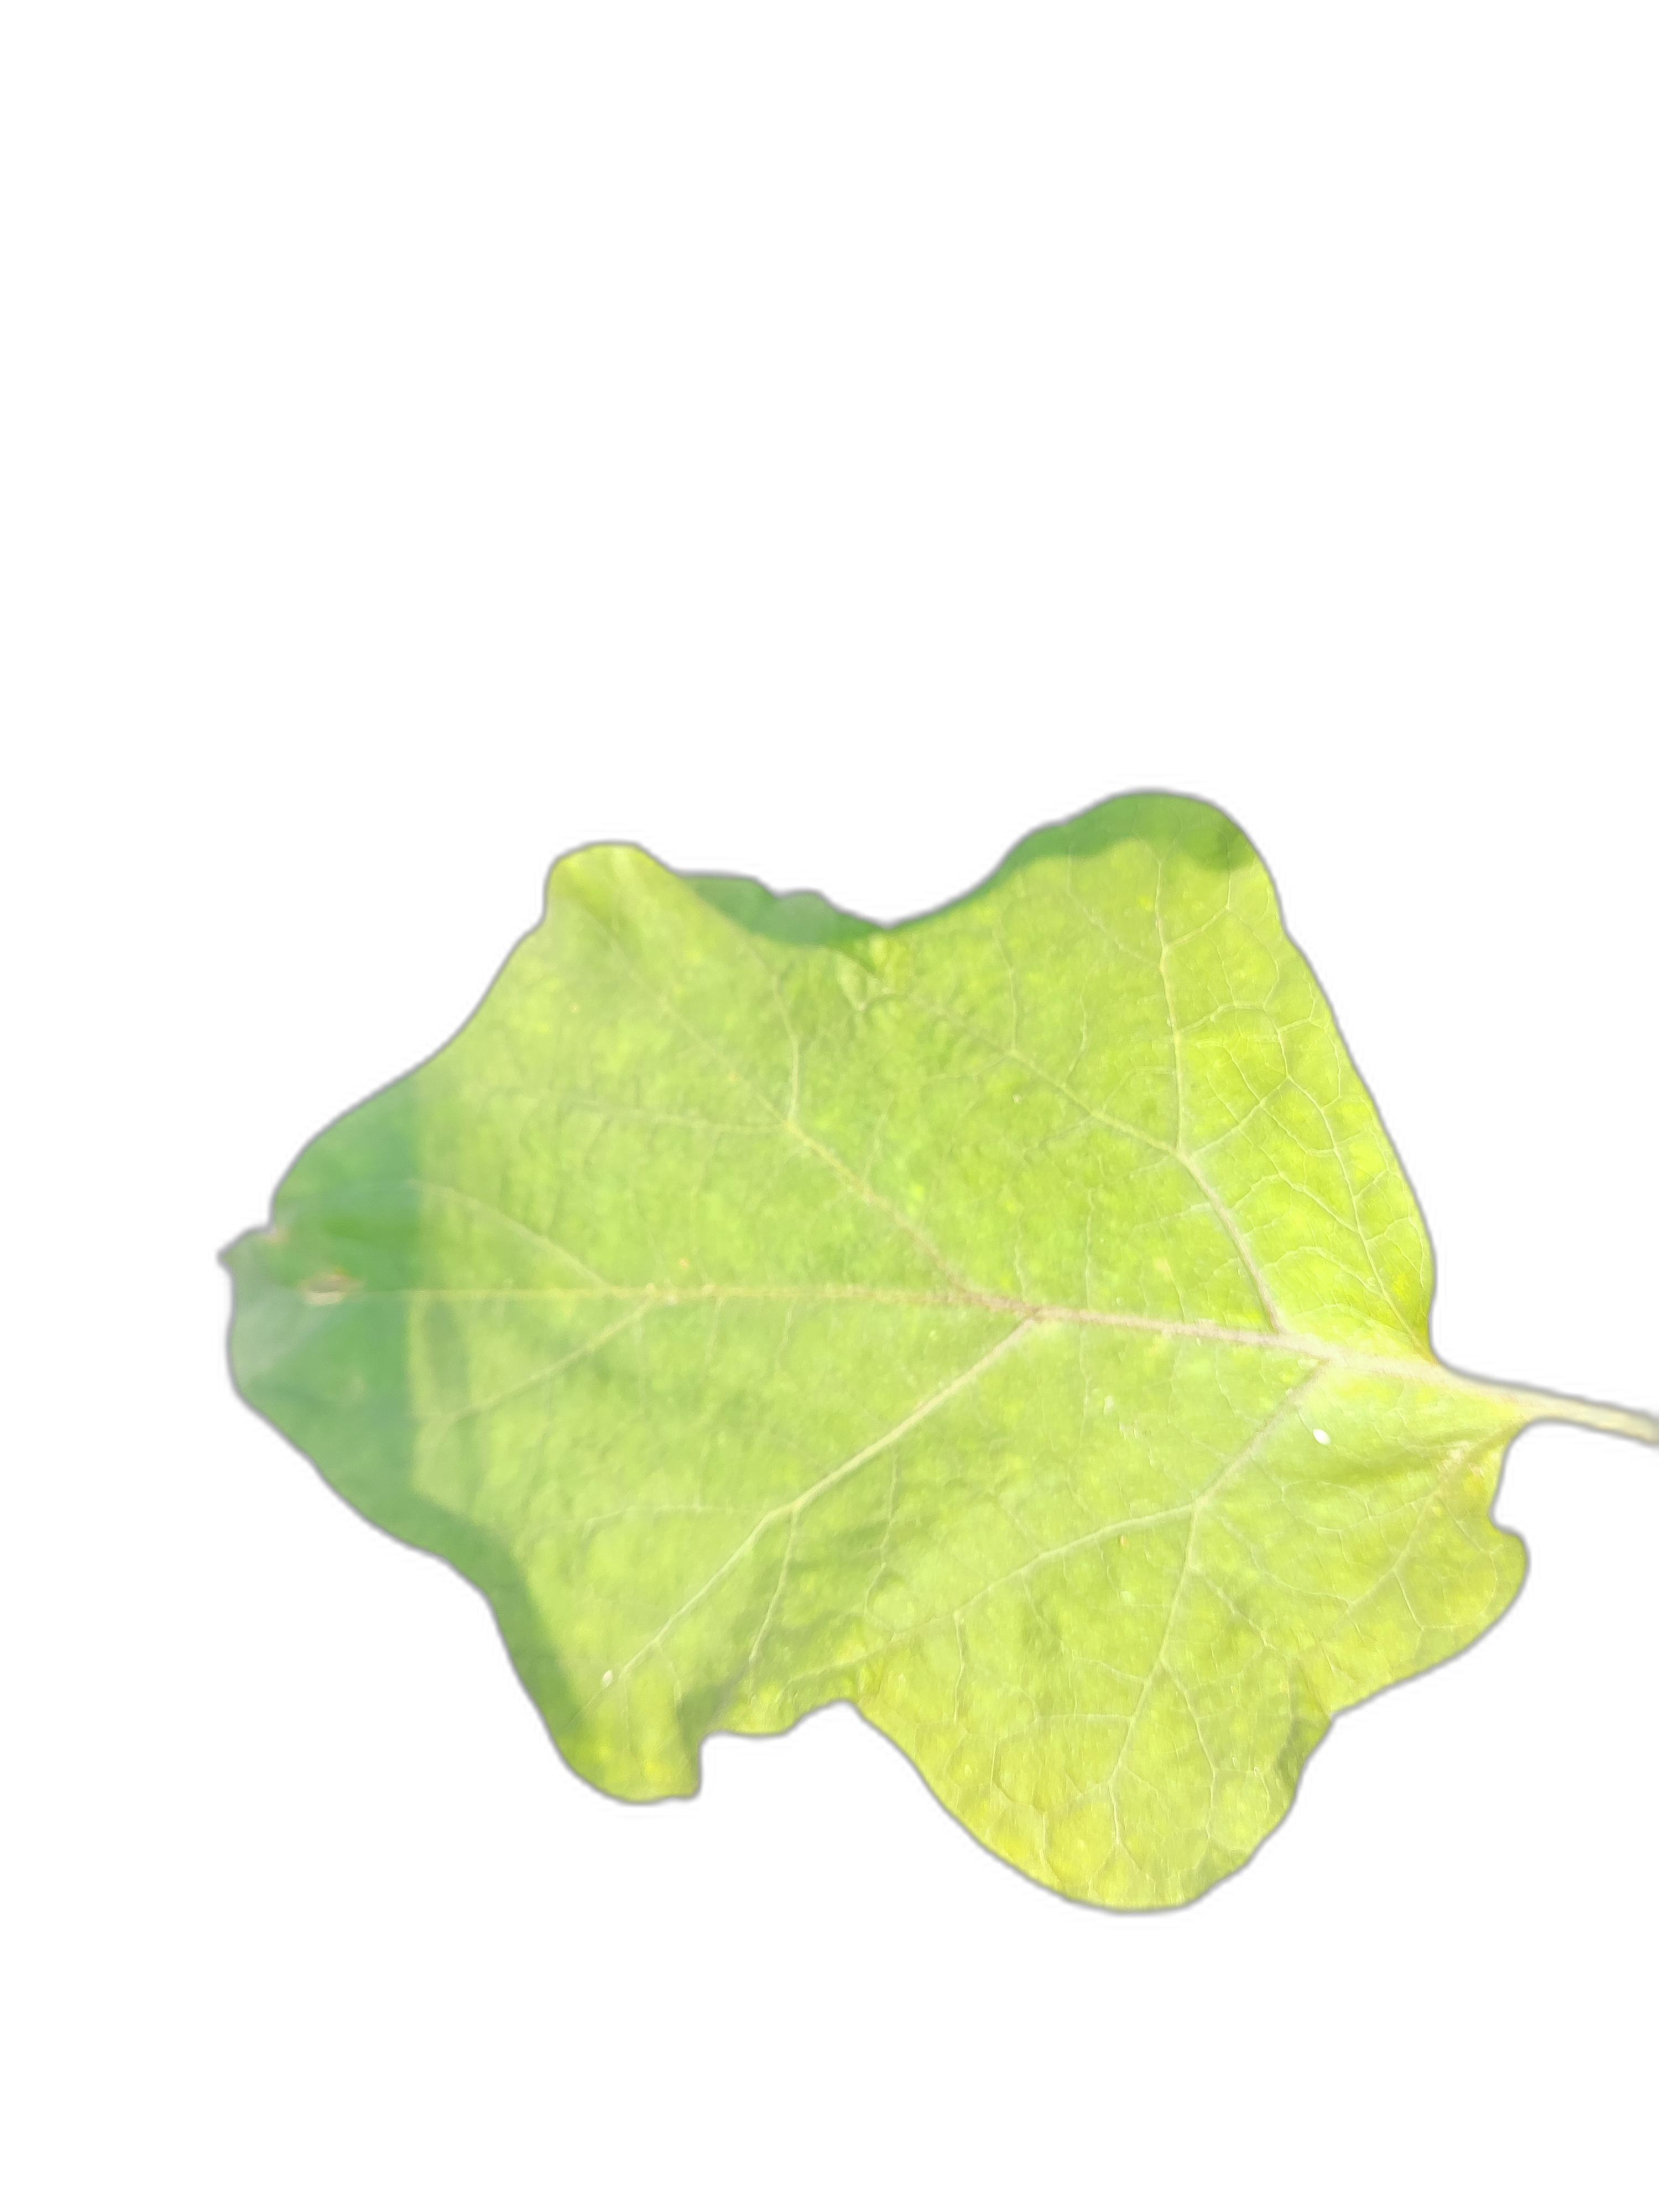
Label: Healthy Leaf